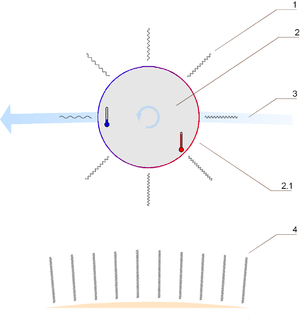
En astrophysique, l’effet Yarkovsky-O'Keefe-Radzievskii-Paddack, souvent abrégé effet YORP, est un phénomène qui explique les modifications de la rotation de certains astéroïdes relativement petits. Il apparaît comme une approximation à l'ordre 2 de l'effet Yarkovsky, souvent négligeable devant celui-ci.